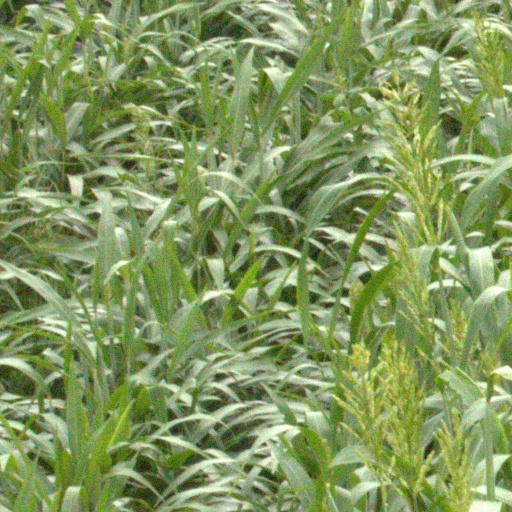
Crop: sorghum